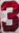
Number: 3